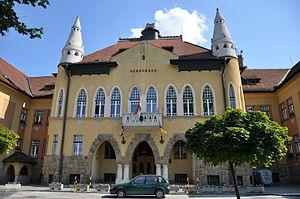
Budapest est la plus grande ville et la capitale de la Hongrie. Elle se situe en aval du coude du Danube entre le massif de Transdanubie et l'Alföld. Ses habitants sont les Budapestois.